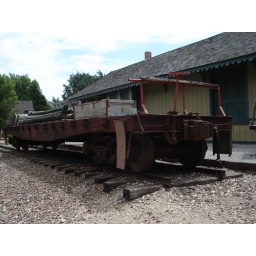
An old railroad flat car in front of the train station.